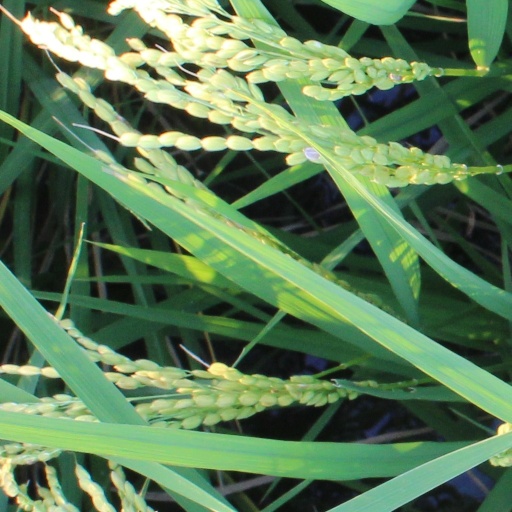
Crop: rice